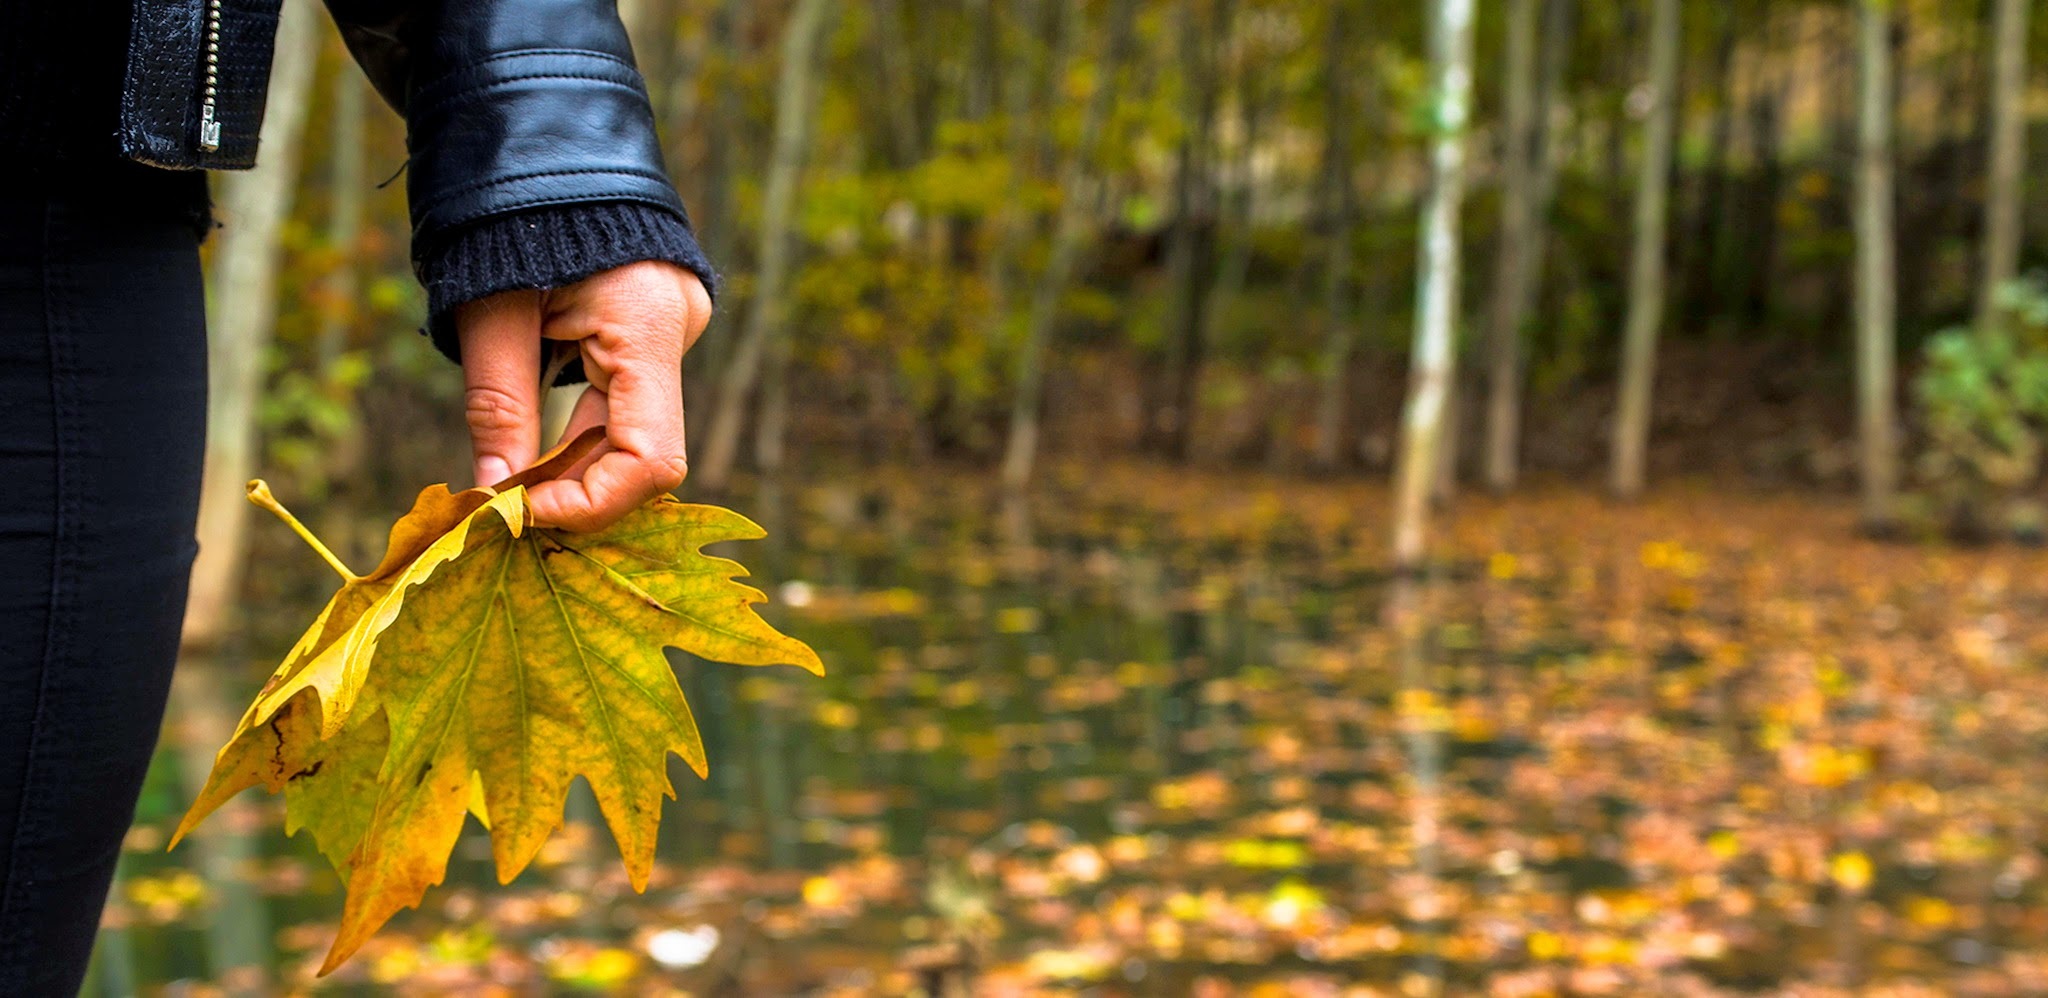
tree, nature, forest, plant, sunlight, leaf, flower, spring, green, autumn, yellow, agriculture, season, leaves, woodland